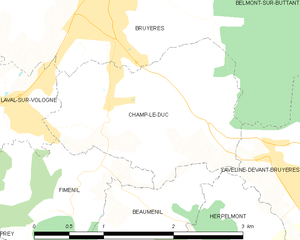
Carte des communes françaises Champ-le-Duc
Champ-le-Duc est une commune française située dans le département des Vosges, en région Grand Est.